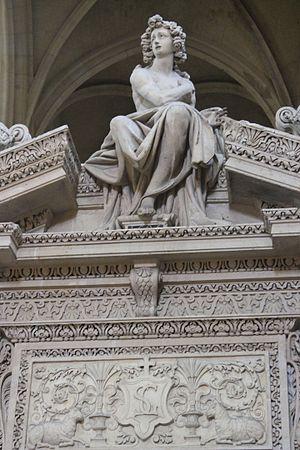
Pierre Biard l'Aîné (Français, 1559-1609)
Pierre Iᵉʳ Biard dit l'Aîné est un sculpteur et architecte français.